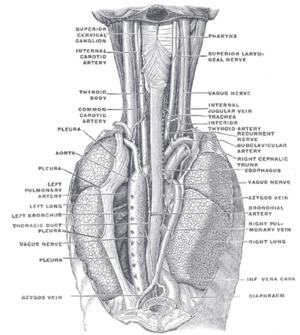
Les artères bronchiques assurent l'apport de sang oxygéné et de nutriments aux poumons.
La veine azygos, anciennement grande veine azygos, est une veine du thorax qui est formée à partir de deux veines issues de l'abdomen, longe la colonne vertébrale et se jette dans la veine cave supérieure. Elle draine principalement la paroi postérieure du thorax. Elle constitue une anastomose entre les systèmes caves inférieur et supérieure.
En physiologie, le hoquet ou la myoclonie phrénoglottique est un réflexe ventilatoire caractérisé par une succession de contractions inspiratoires spasmodiques, incontrôlables et involontaires des muscles inspiratoires concomitante d'une inhibition des muscles expiratoires, suivies 35 ms plus tard d'une constriction de la glotte. L'arrivée d'air est alors freinée et a du mal à pénétrer dans la trachée et les poumons, ce qui provoque une incommodité et une vibration des cordes vocales, au niveau de l'épiglotte : le bruit glottal caractéristique du hoquet s'échappe.